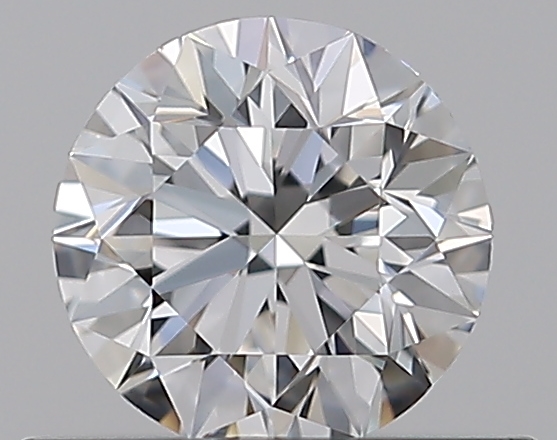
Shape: round
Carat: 0.5
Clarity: VVS2
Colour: E
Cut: EX
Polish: EX
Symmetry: EX
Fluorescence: N
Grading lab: GIA
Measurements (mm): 5.01 x 5.04 x 3.19